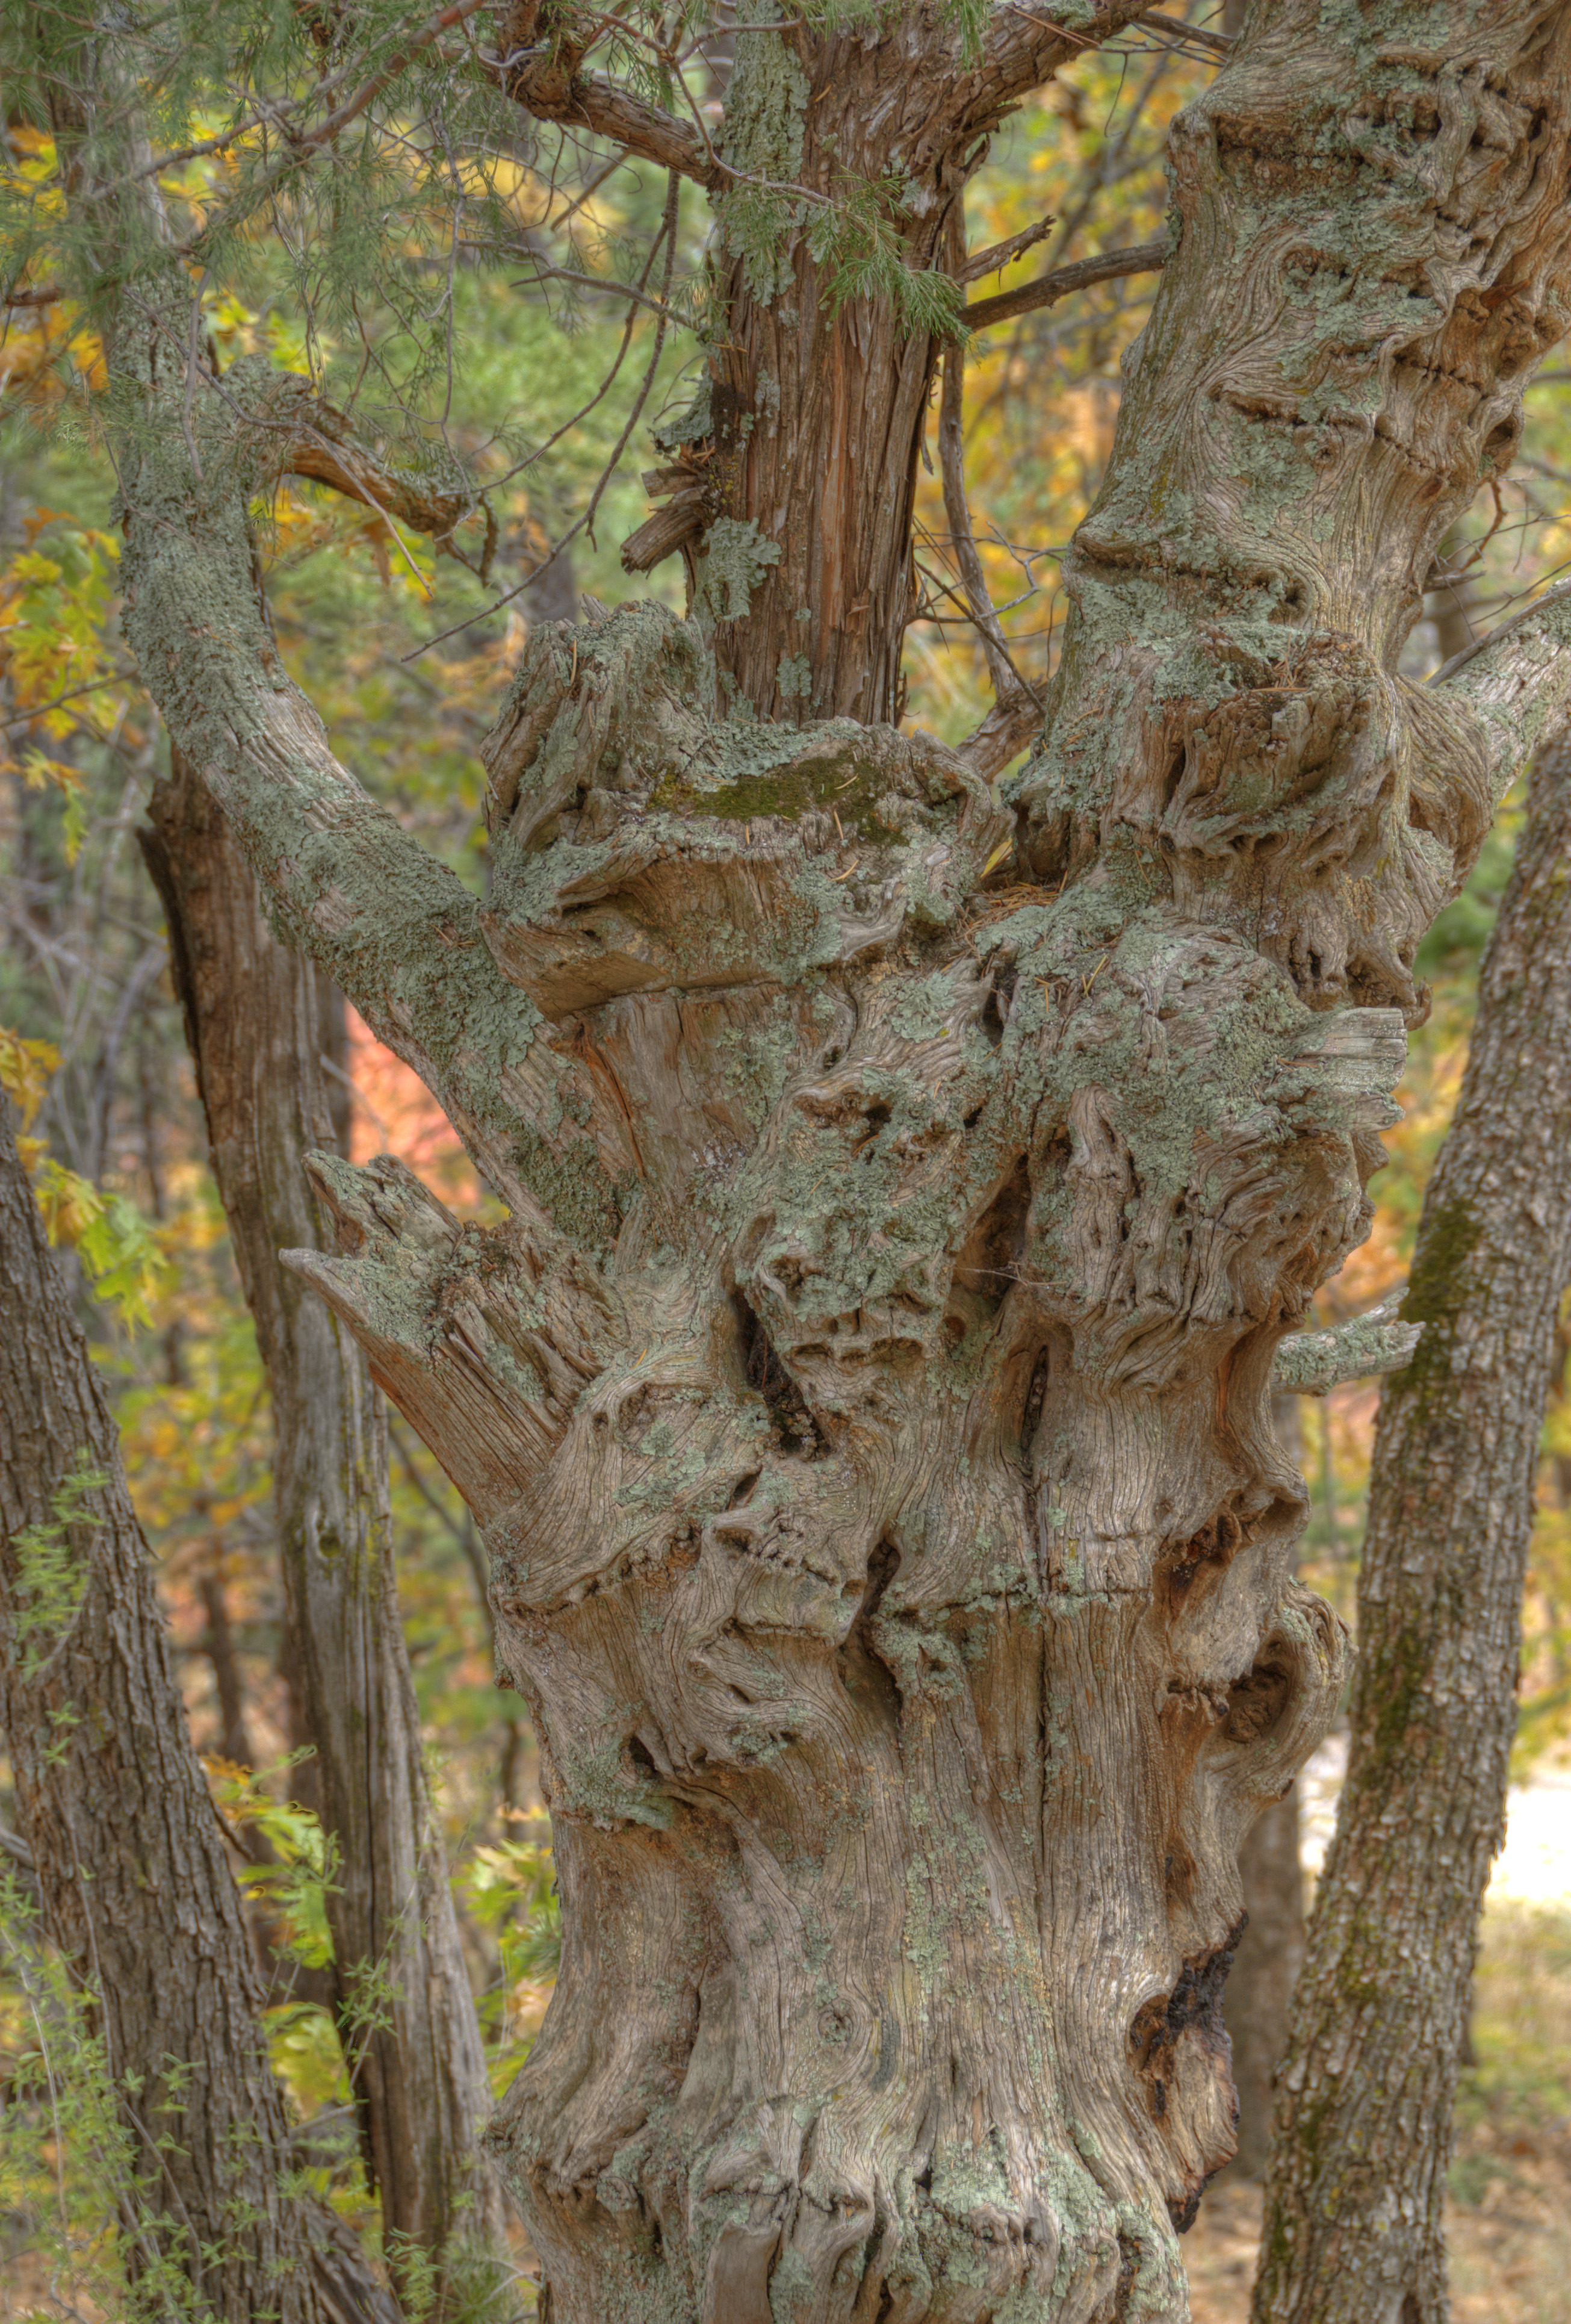
tree, forest, branch, plant, wood, leaf, trunk, hdr, spruce, deciduous, oak, woodland, larch, ecosystem, flowering plant, old growth forest, plant stem, woody plant, land plant